Commit This to Memory

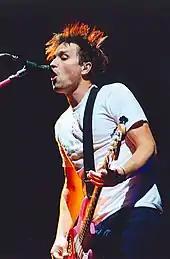
Mark Hoppus of Blink-182 produced the album.

The band first began writing songs at their rehearsal space in Minneapolis, which they nicknamed the "Dungeon" due to its ability to "suck the life and energy out of the band." For Pierre, the album came at the brink of a personal transition in which he began to seek treatment for alcohol abuse. He left the band during the writing stages for Los Angeles where he moved in with Epitaph founder Brett Gurewitz and began attending Alcoholics Anonymous meetings. Afterwards, the group rejoined Pierre in L.A. to begin recording demos for a month; the change of scenery brought about a new energy for the quintet. "Commit This to Memory" would be the first album by the band to feature material crafted by each musician in the group, as previous releases had featured songs written in the years prior to each member joining. "It was also the first time we had a lot more time and money to go in and feel like we were making a real record this time, whereas "I Am the Movie" was recorded in little segments here and there and eventually pieced together," said drummer Tony Thaxton.